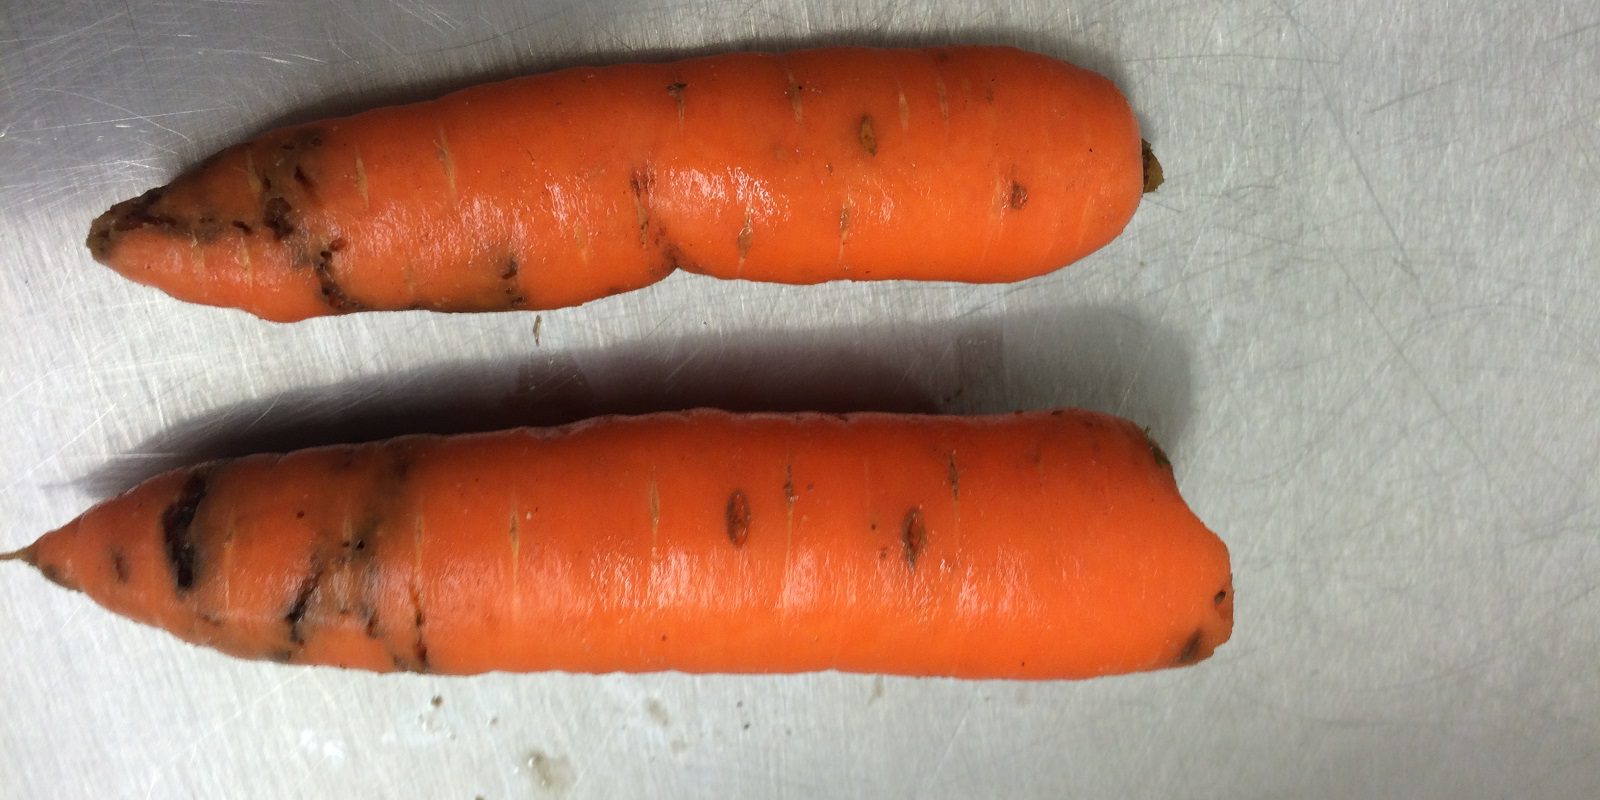
Plant: Carrot
Disease: carrot cavity spot